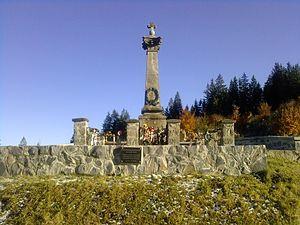
Cozmeni, dans la région historique de Transilvanie. Elle est composée des deux villages suivants: